Morton Salt Co. v. G.S. Suppiger Co.

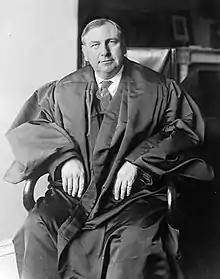
Chief Justice Harlan Fiske Stone

Chief Justice Harlan Stone delivered the opinion of the Court, unanimously reversing the judgment of the Seventh Circuit. He began by stating that the court of appeals misunderstood the relevant issue: "The question we must decide is not necessarily whether respondent has violated the Clayton Act, but whether a court of equity will lend its aid to protect the patent monopoly when respondent is using it as the effective means of restraining competition with its sale of an unpatented article." Moreover, "nothing turns on the fact that petitioner also competes with respondent in the sale of the tablets, and we may assume for purposes of this case that petitioner is doing no more than making and leasing the alleged infringing machines" subject to a tie-in as to the salt tablets.